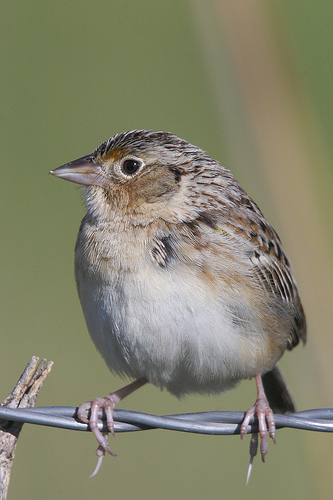
the small round bird is brown in color with a white belly and chest.
this stout bird has a broad white breast, white and black crown and back and long white tarsus and feet.
this small bird has a short fat bill and a white belly with brown and white nape, coverts, and primaries.
this bird is brown and white in color with small a beak, and white eye rings.
a medium sized bird with black eyes, and a white belly
this bird has wings that are brown and has a white belly
this bird has wings that are brown and has a white bellya small brown bird, with a lighter belly, and a pointed bill.
the bill of the bird is short and pointed, with tones of brown, white and black throughout.
the light brown back feathers and the white feathers on the breast blend into one another.
Species: Grasshopper Sparrow